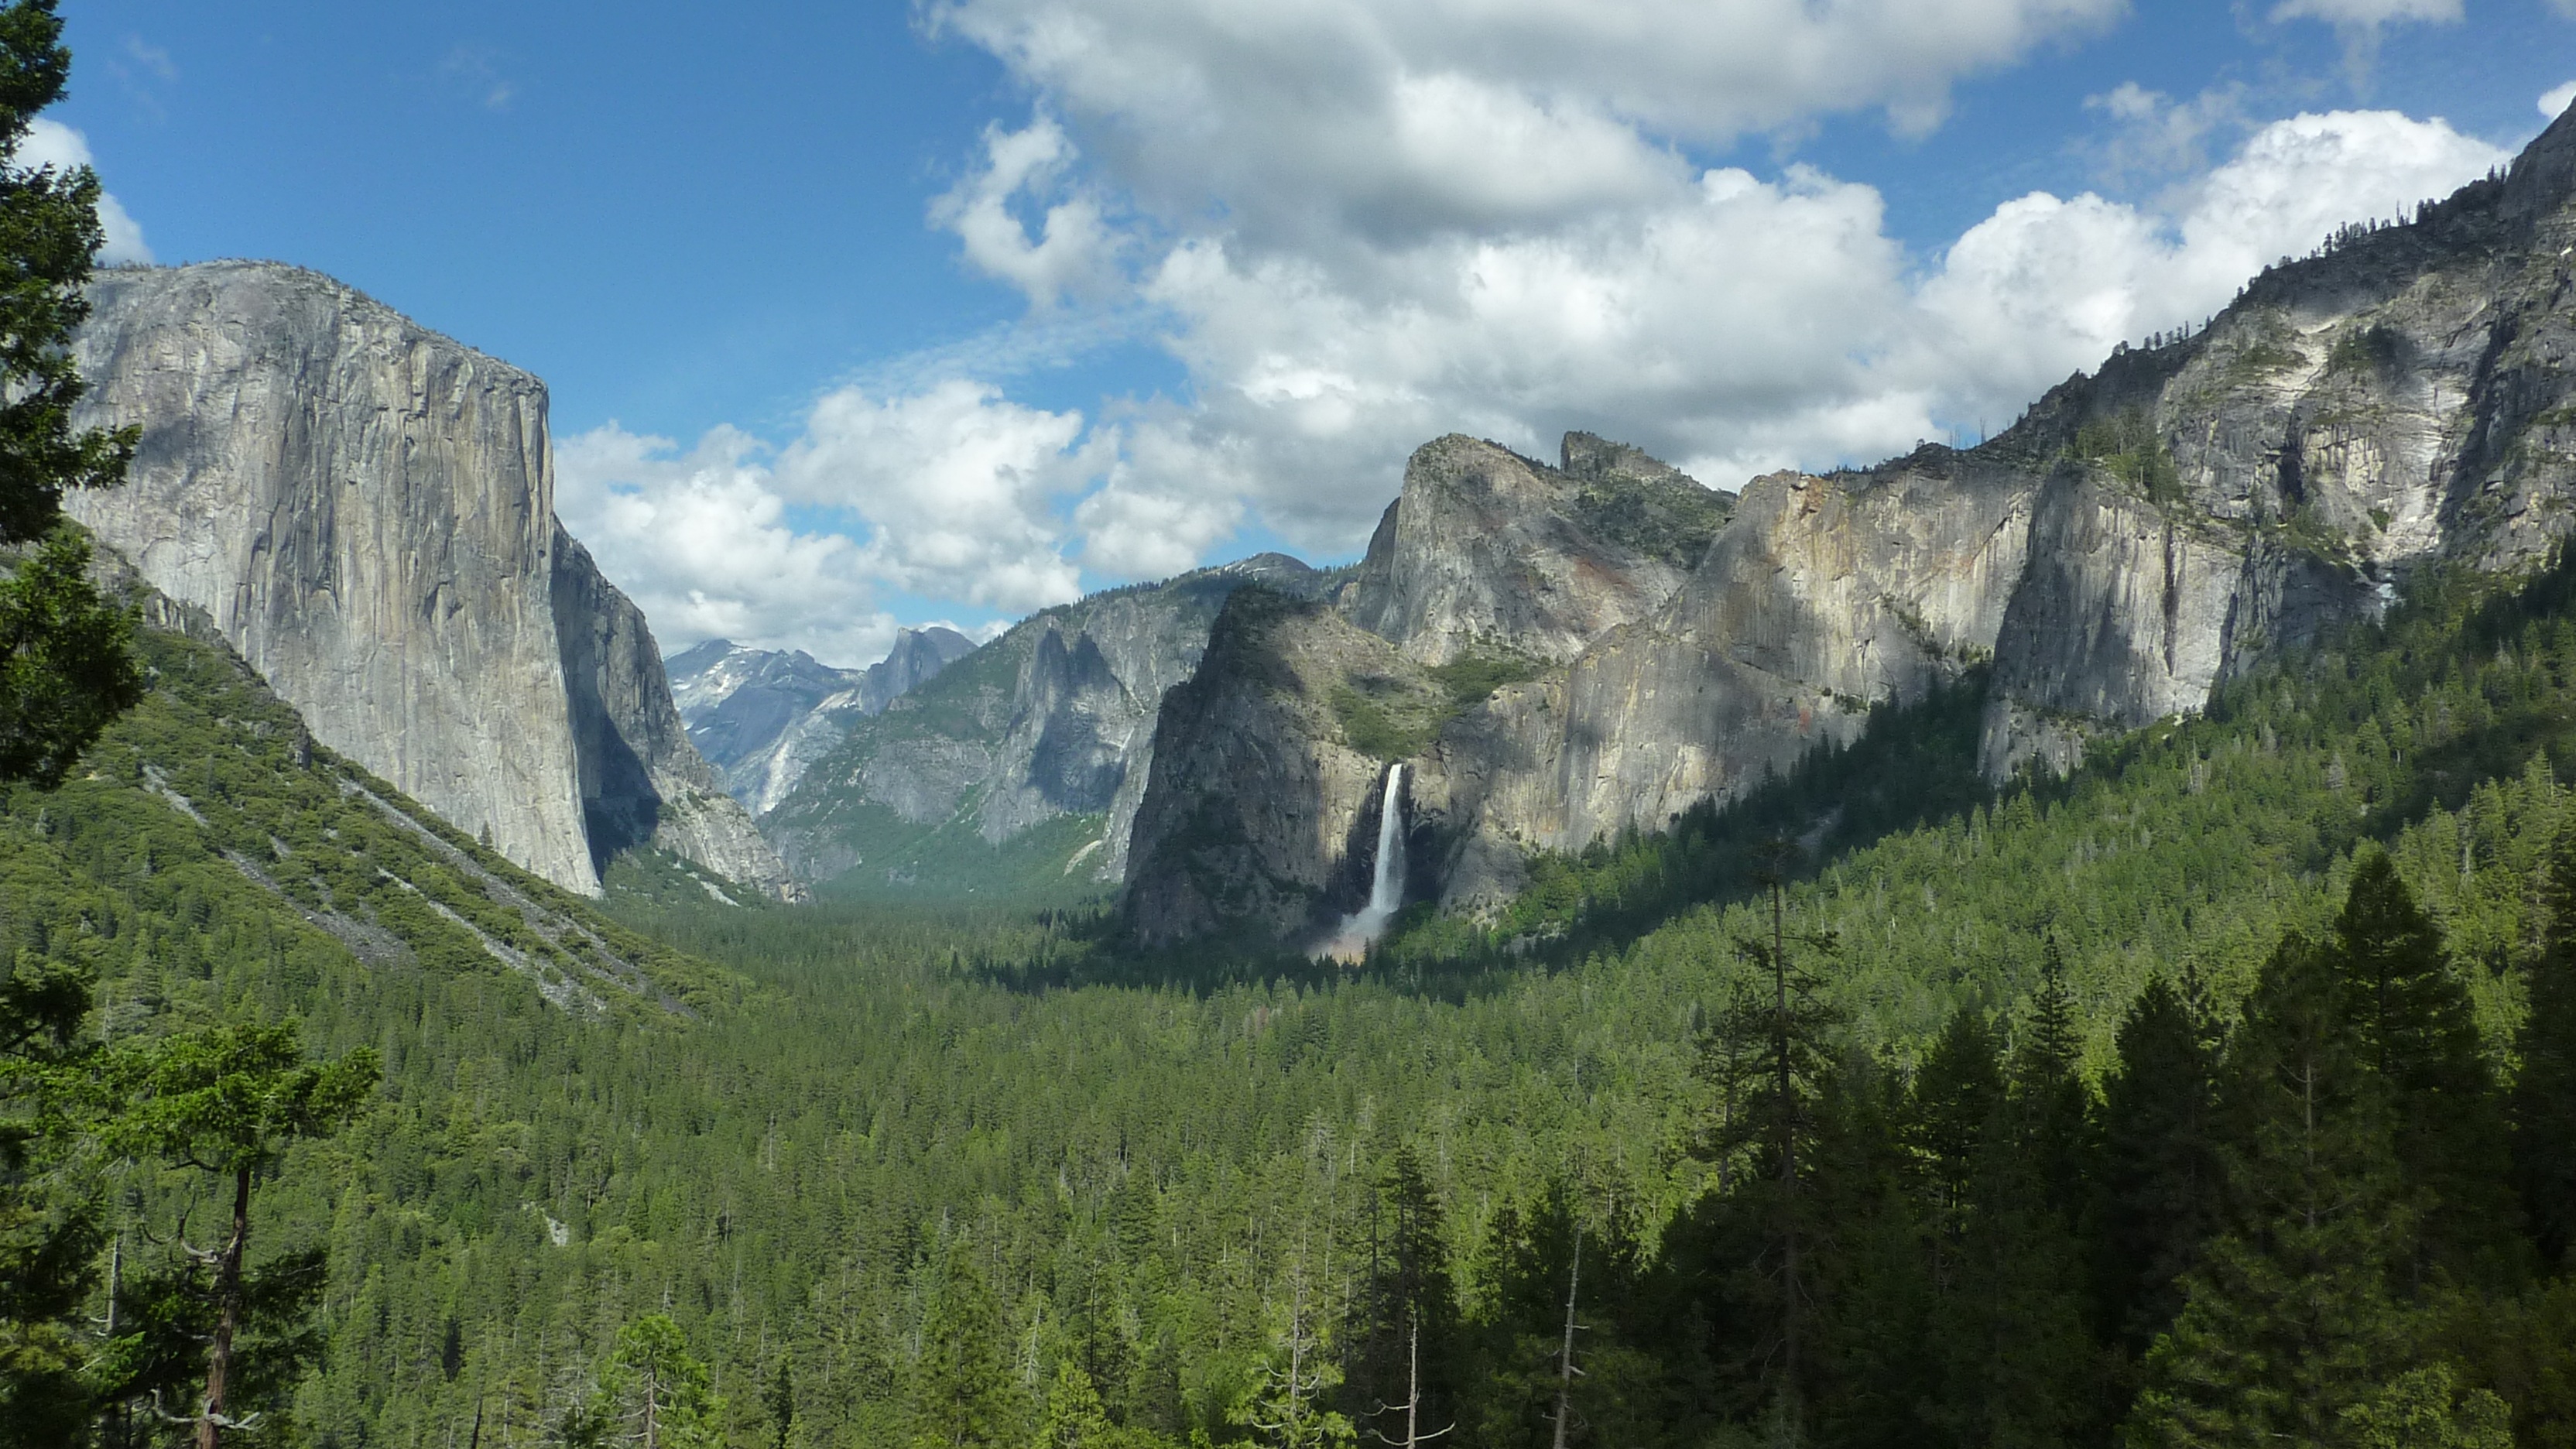
landscape, waterfall, wilderness, mountain, valley, mountain range, yosemite, park, america, holiday, national park, ridge, yosemite national park, massif, alps, ravine, plateau, fell, landform, yosemite valley, mountain pass, yosemite park, geographical feature, mountainous landforms